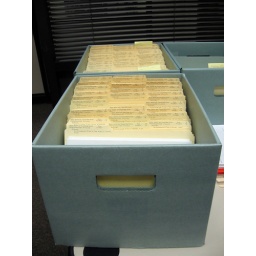
Work table in my office with a collection in process.